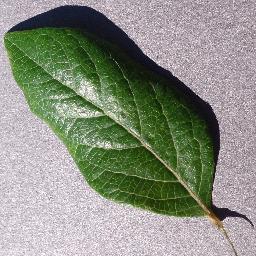
Label: Blueberry___healthy